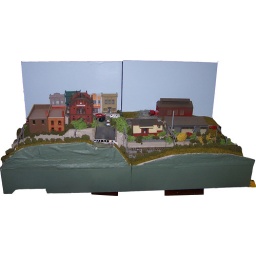
The electric stanchions are up. The roads are finished and 'populated' with cars. The bridge is in place.